Ernest, Duke of Saxe-Hildburghausen

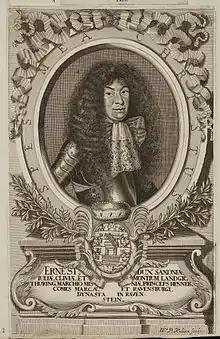

Ernest, Duke of Saxe-Hildburghausen (12 June 1655 in Gotha – 17 October 1715 in Hildburghausen) was a duke of Saxe-Hildburghausen.